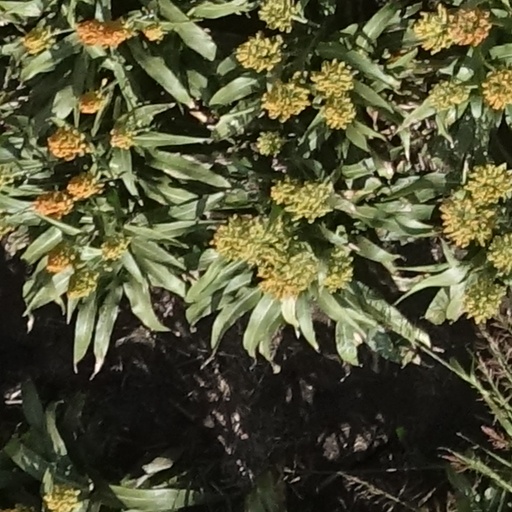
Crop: sorghum